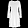
Label: Dress